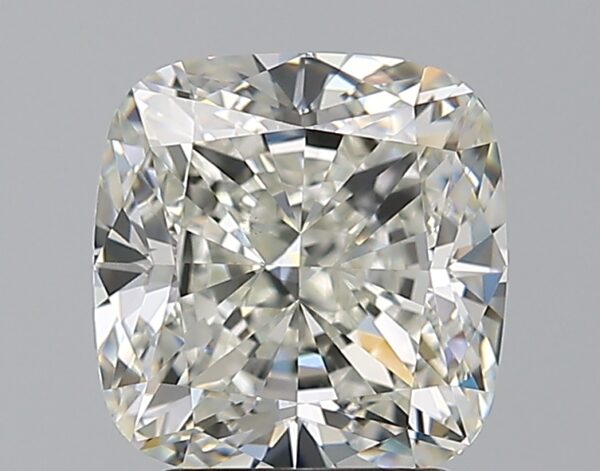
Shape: cushion
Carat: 3.01
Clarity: VVS2
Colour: J
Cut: EX
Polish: EX
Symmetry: EX
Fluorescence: N
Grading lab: GIA
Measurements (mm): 8.04 x 7.8 x 5.4